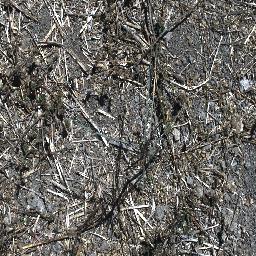
Label: parkinsonia